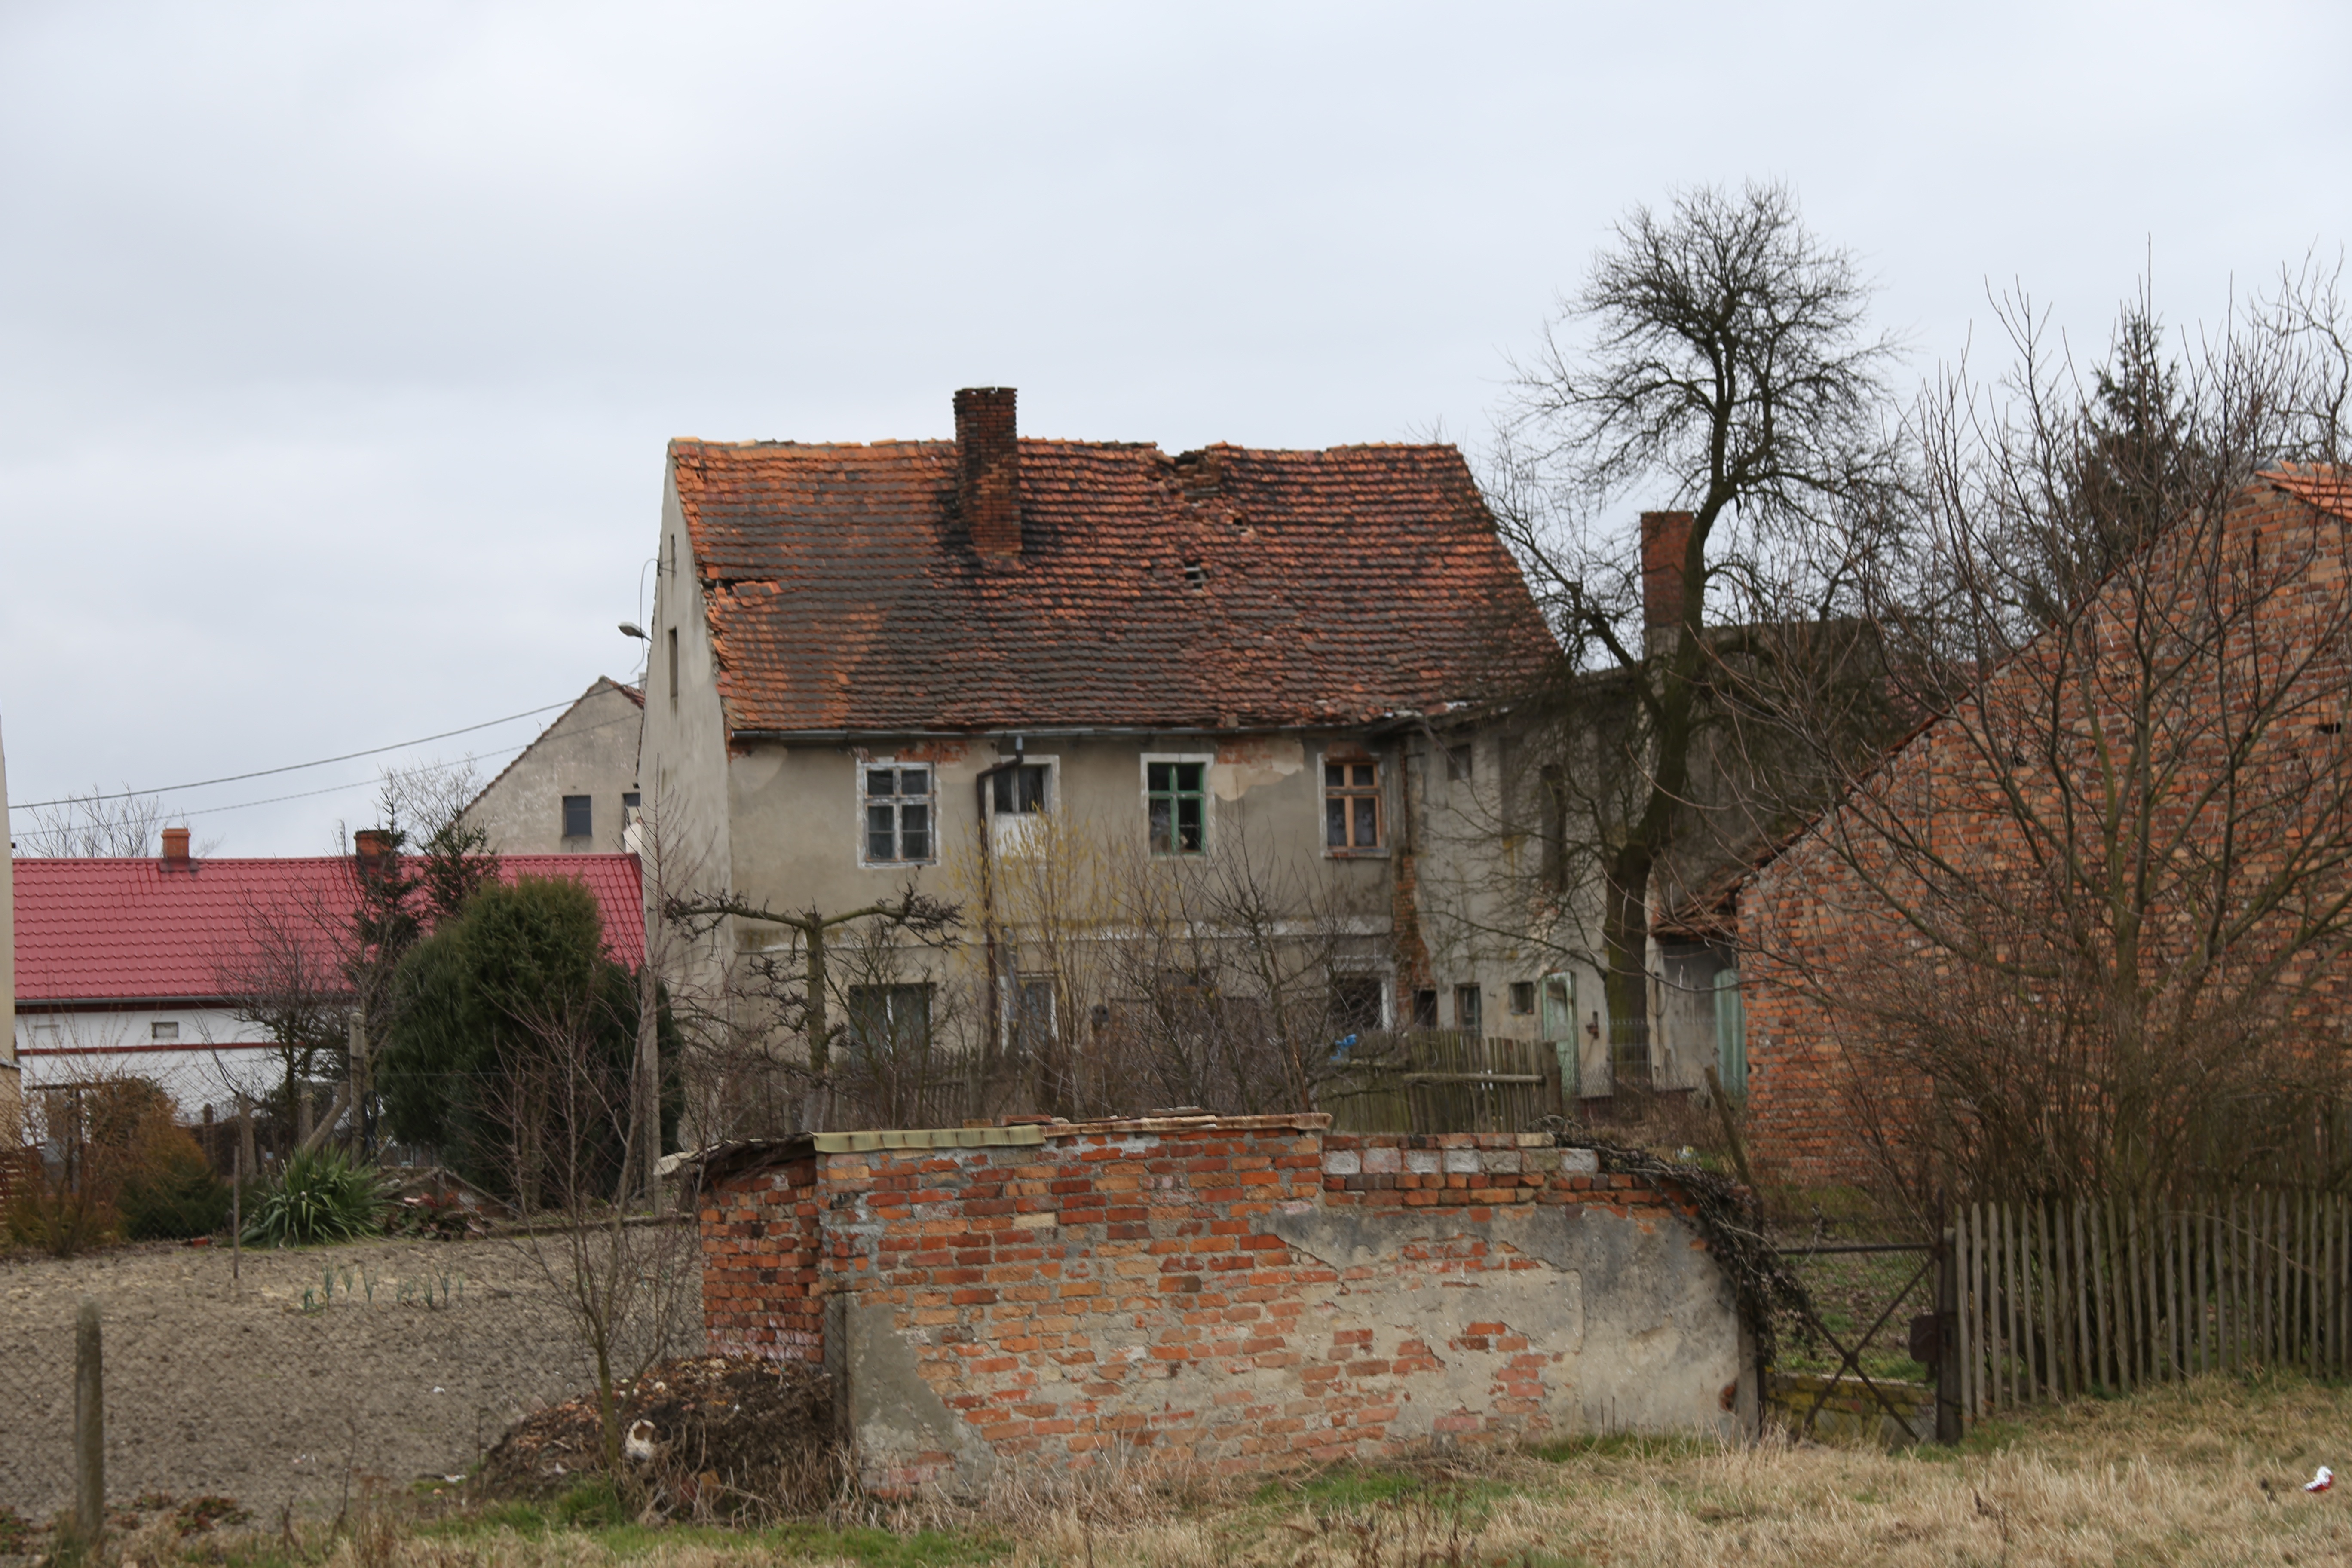
architecture, house, building, wall, village, cottage, abandoned, property, fortification, destroyed, crash, old house, ruins, poland, estate, demolition, rural area, the ruins of the, bytom nadodrzanski